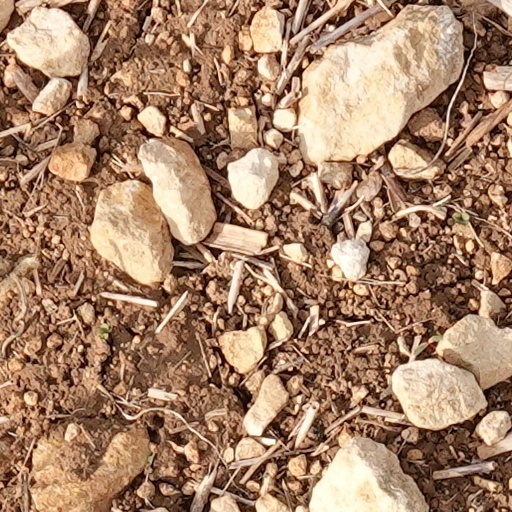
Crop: wheat